Mikhail Lysov

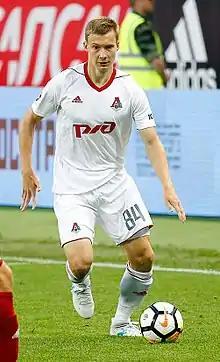
Lysov with Lokomotiv in 2017

Mikhail Pavlovich Lysov (born 29 January 1998) is a Russian former professional football player who played as a left back.